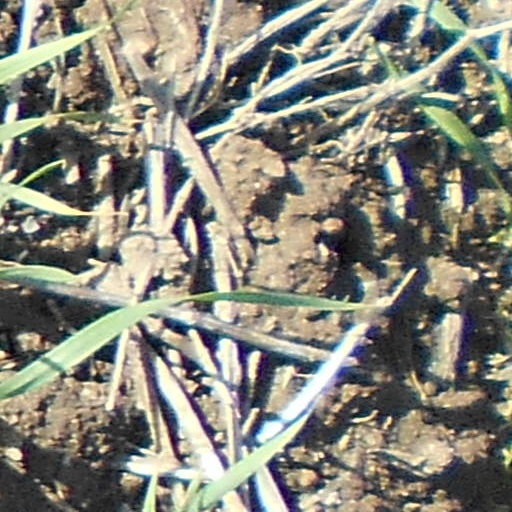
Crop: wheat